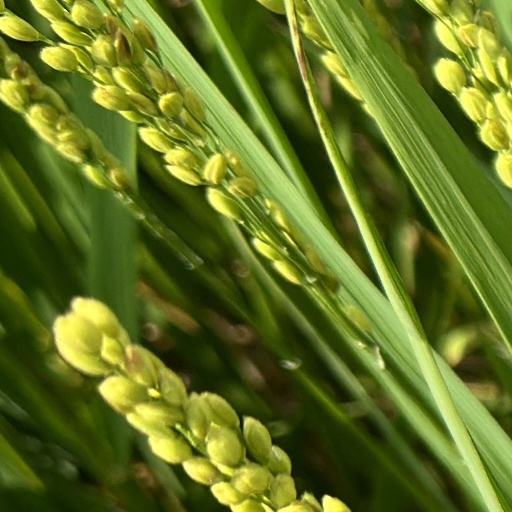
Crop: rice